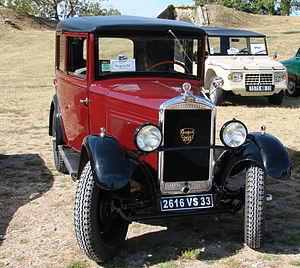
Peugeot 201 aux journées du patrimoine 2012 à Blaye
La Peugeot 201 est une automobile produite par le constructeur français Peugeot entre 1929 et 1937. Première voiture française à être équipée de roues avant indépendantes, elle est également la première automobile de la marque à poser le principe de l'utilisation de la nomenclature à « 0 » central encore en vigueur aujourd’hui. Peugeot a fait alors un dépôt de marques à trois chiffres avec ce zéro central.